Harry Carr (jockey)

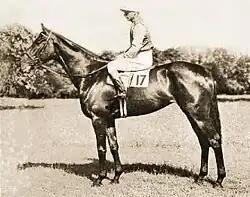
Harry Carr on Triple Crown winning mare, Meld

It was not until 1955 that he won a Classic himself, when he took the Fillies' Triple Crown with the Boyd-Rochfort-trained Meld for Lady Wernher, as well as the Coronation Stakes at Royal Ascot.